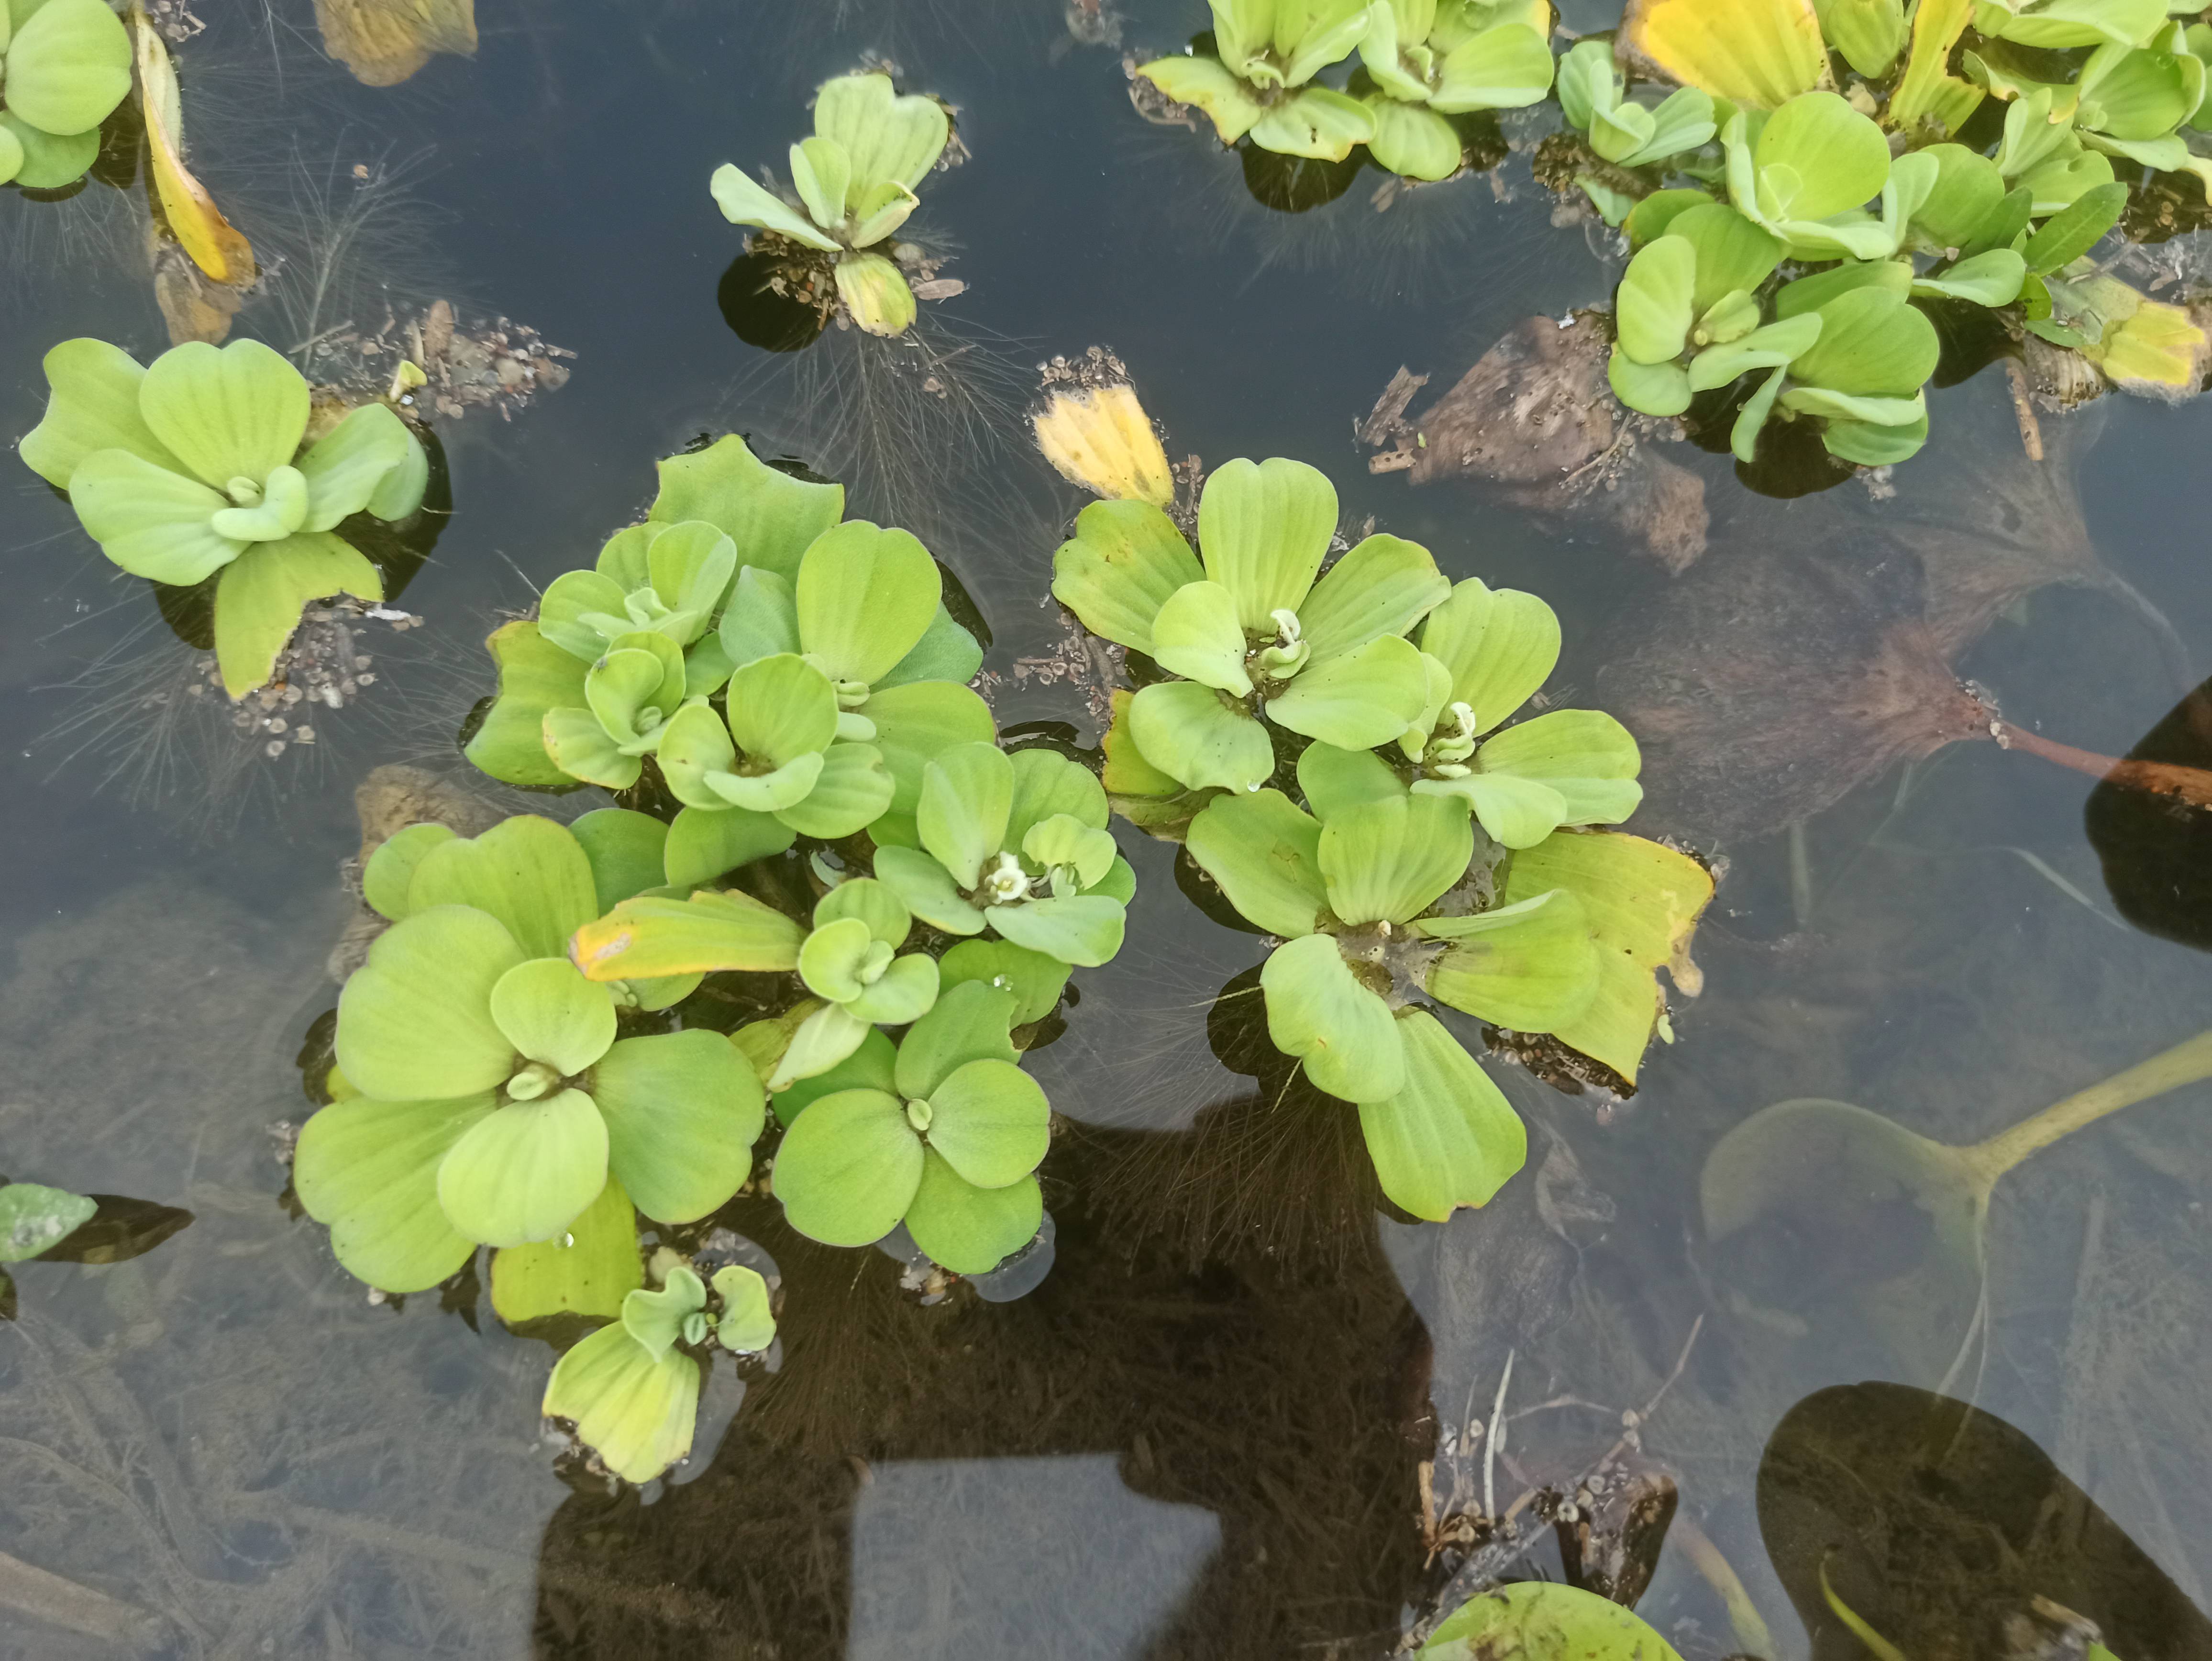
Species: Water Lettuce (Pistia stratiotes)